Moosseedorf

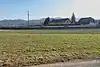
Moosbühl site

Two of the largest paleolithic sites in Switzerland, Moosbühl I and II, are located on a low hill near Moossee Lake. The sites date to the last Ice Age (about 13,500 BC) and contain over 70,000 Magdalenian flints. Other discoveries include a needle of bone, ochre beads for dye, lignite pearls, a female statuette made from jet (height ) as well as fragments of imported amber from the Baltic region. Fire pits surrounded by what appear to be tent sites were also discovered. A number of animal skeletons and bones show that the people at Moosbühl mostly hunted reindeer.